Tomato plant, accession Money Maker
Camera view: bottom (45 deg); turntable rotation: 210 degrees
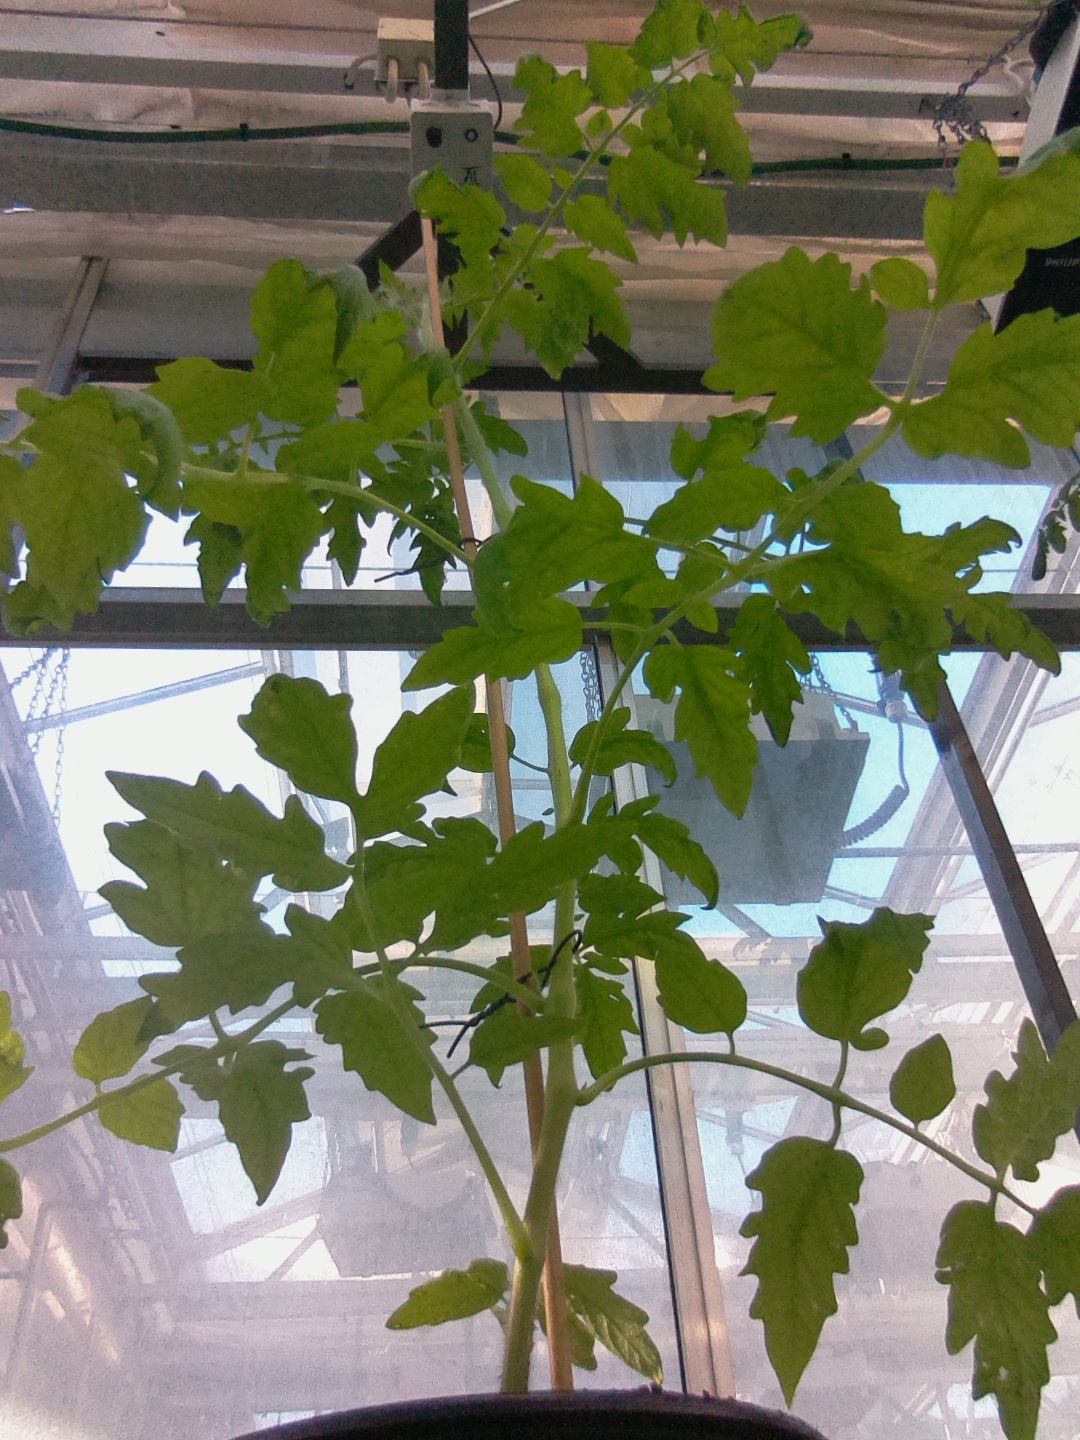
BBCH growth stage 52: 2 inflorescences visible